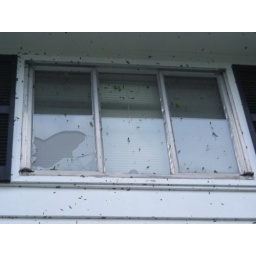
Double-paned bedroom window broke only on the outside layer (my daughter's head had been right beside this window in bed!)